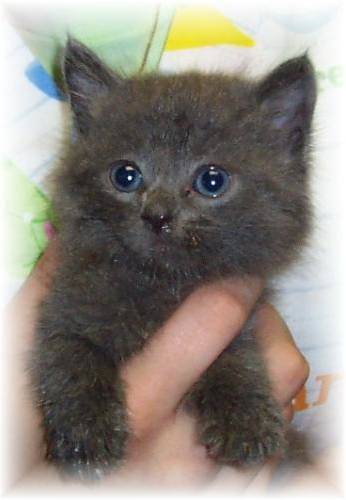
Label: cat